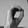
ASL letter: O